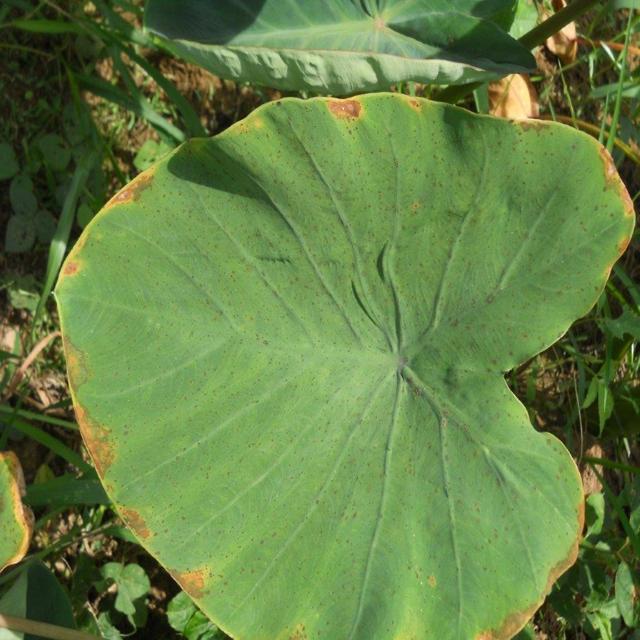
Label: Early_Blight